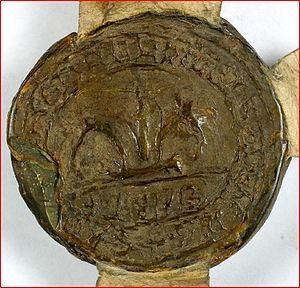
Sceau de Wales de Bertangles, seigneur de Querrieu et de sa femme Agnès, soeur et héritière de feu Gérard, chevalier, seigneur de Querrieu ( une fleur de lis coupée en partie inférieure), apposé sur un arrangement avec les chanoines de Saint-Firmin-le-Confesseur d'Amiens au sujet d'une rente, en 1292.
Bertangles est une commune française située dans le département de la Somme en région Hauts-de-France.
Querrieu est une commune française située dans le département de la Somme, en région Hauts-de-France.